Popular Resistance of Ukraine

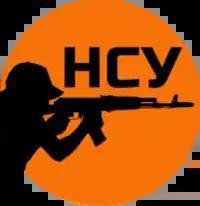
Civilian Resistance logo

The Popular Resistance of Ukraine (NSU) is a Ukrainian underground partisan organization operating in the territories of Ukraine occupied by Russian troops during the invasion of the country. The partisans operate in the rear and transmit the coordinates of important military facilities and the deployment of Russian troops to the Armed Forces of Ukraine.